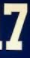
Number: 7